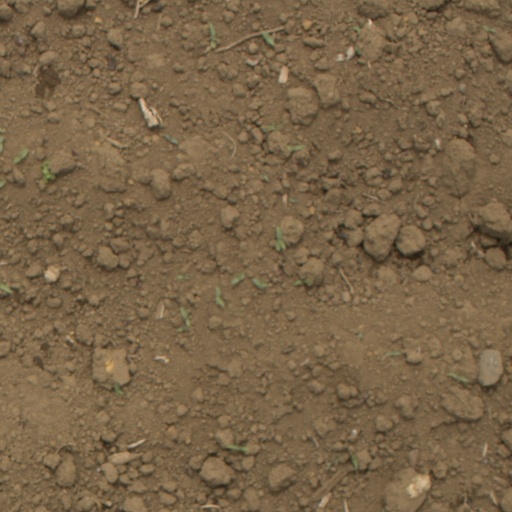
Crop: Jerusalem artichoke